Radovan Vlatković

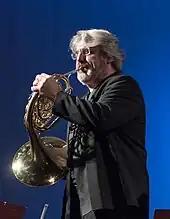
Radovan Vlatković (2018)

Radovan Vlatković (born 1962) is a Croatian-born horn player. He was the former principal horn of the Berlin Radio Symphony Orchestra (now Deutsches Symphonie-Orchester Berlin). He left that post in 1990 to devote himself to a solo career and has recorded many of the major works for horn. He is now professor of horn at the Mozarteum in Salzburg, Austria and at the Reina Sofía School of Music in Madrid. Vlatković also participates as a senior artist at the Marlboro Music Festival, and has performed in chamber music and solo recital for the Philadelphia Chamber Music Society and Chamber Music Society of Lincoln Center.